Saint-Blaise, Switzerland

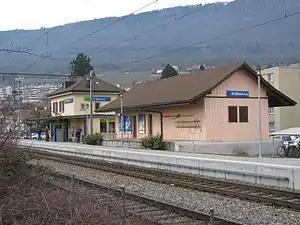
Train Station at St-Blaise

Saint-Blaise has a population of . , 19.8% of the population are resident foreign nationals. Over the last 10 years (2000–2010) the population has changed at a rate of 0.4%. It has changed at a rate of -4.6% due to migration and at a rate of 3.1% due to births and deaths.